Ponnur

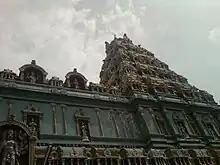
Anjaneya Temple in Ponnur

Legend about Ponnuru : Once there lived two brahmans namely "Kasibhatlu," who was childless, and his sister's son, "Nanduri Gunugovindu," with a deformed haunchback. They went on pilgrimage to "Benares", where "Kasibhatlu" moved with "compassion" and promised Govindu that if ever a daughter should be born to him, she would be given to him in marriage. Instantly, Govindu called upon "Bhava Narayana Swamy, a sacred river," and "certain trees" growing on the banks as witnesses. Brahmans returned to Ponnuru. A daughter was born to "Kasibhatlu". When she grew up, Govindu claimed the fulfillment of the promise by "Kasibhatlu". "Kasibhatlu" was reluctant to keep his word. Witnesses were called upon by Govindu. One night, when "Kasibhatlu" slept, "Bhava Narayana Swamy" appeared to remember his promise. In the morning, when he awoke, "Kasibhatlu" saw "ganges" and "trees" at the door, because of an overflowing river. Warned by witnesses, "Kasibhatlu" gave his daughter to Govindu in marriage. There are a few notable people from the town with their contributions to various fields, such as N. G. Ranga, Pragada Kotaiah. The town has an auditorium and a function hall for cultural events in the town.